Allard Palm Beach

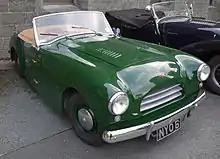
Palm Beach 2.3 Mk I

The Palm Beach was sold with a choice of four-cylinder 1.5-litre (1508 cc) engine from a Ford Consul producing or a six-cylinder 2.3-litre (2262 cc) engine from a Ford Zephyr producing . There was one V8 model built to special order for an Argentinian customer, supplied new with a 4.0-litre Dodge 'Red Ram' engine.